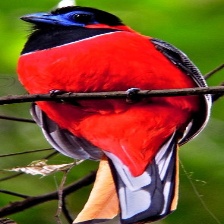
Species: RED NAPED TROGON
Scientific name: HARPACTES KASUMBA